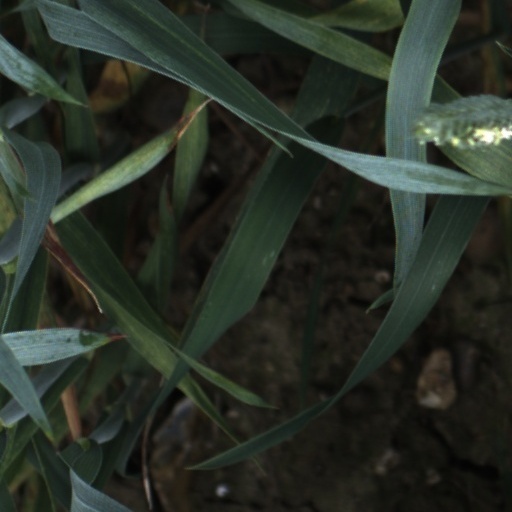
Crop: wheat